Naval Base Panama Canal Zone

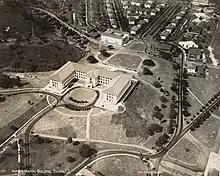
Panama Canal Zone headquarters on the hill at Baloboa Naval Depot 1941

Rodman Naval Station was founded in 1932 and construction was completed in 1937. Rodman Naval Station was across from Port of Balboa on the west side of the Canal, on the Pacific side near Panama City. (Rodman Naval Station is named after Commander-in-Chief of the US Pacific Fleet from 1919 to 1921, Admiral Hugh Rodman ( 6 January 1859 – 7 June 1940). Rodman was also the Marine Superintendent of the Panama Canal Zone in 1914. The east bank of the canal, Port of Balboa had become crowded, so the new base was built across the other side.. The Commander in Chief (Commander-in-Chief) of the United States Atlantic Fleet, Southern Detachment (CINCLANTFLT Detachment South) had its headquarters seat at Rodman Naval Base. For World War II a large fuel depot was built and started operation in 1943, fueling ships in the Panama Canal. A ship repair depot was built at the base with 3 dry docks. The base was turned over to Panama on March 11, 1999. Rodman Naval Station included the Ordnance Department, Marine Barracks, the Lacona housing, Camp Rousseau and the Cocoli housing. The base is now called Vasco Nuñez de Balboa Naval Base.